Sound Blaster

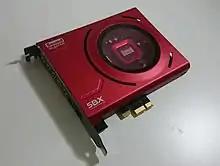
A Sound Blaster Z sound card

The Sound BlasterX AE-5 was announced in June 2017, the first discrete sound card made by Creative in five years since the introduction of the Z-series. The card is the first in the Sound Blaster series to use a 32-bit/384 kHz SABRE 32 Ultra DAC (ES9016K2M), along with a custom-designed discrete headphone amplifier (1 W output power and low output impedance of 1 Ohm so it can provide high damping factor for virtually any dynamic headphone). The card has an additional RGB lighting courtesy of a MOLEX power connection and accompanying RGB LED strip. In late 2017, a white colored model of the sound card called the Sound BlasterX AE-5 Pure Edition was released with 4 RGB LED strips instead of one with the standard black model.